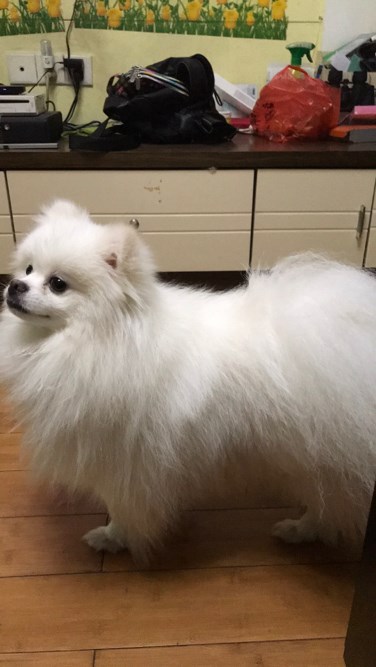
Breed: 1936-n000005-Pomeranian